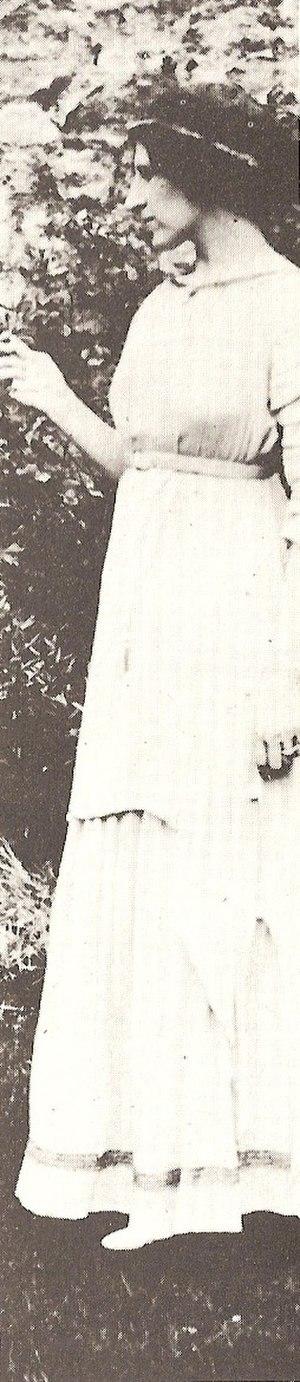
Lady Ottoline Violet Anne Morrell était une peintre, une aristocrate anglaise et une femme du monde qui recevait beaucoup. Elle eut une grande influence dans les cercles intellectuels et artistiques, où elle avait lié amitié avec des écrivains comme Aldous Huxley, Siegfried Sassoon, T. S. Eliot et D. H. Lawrence. Elle eut des liaisons amoureuses avec des hommes et des femmes qui ont compté dans l'histoire, comme le philosophe Bertrand Russell, la romancière Dorothy Bussy et la peintre Dora Carrington.